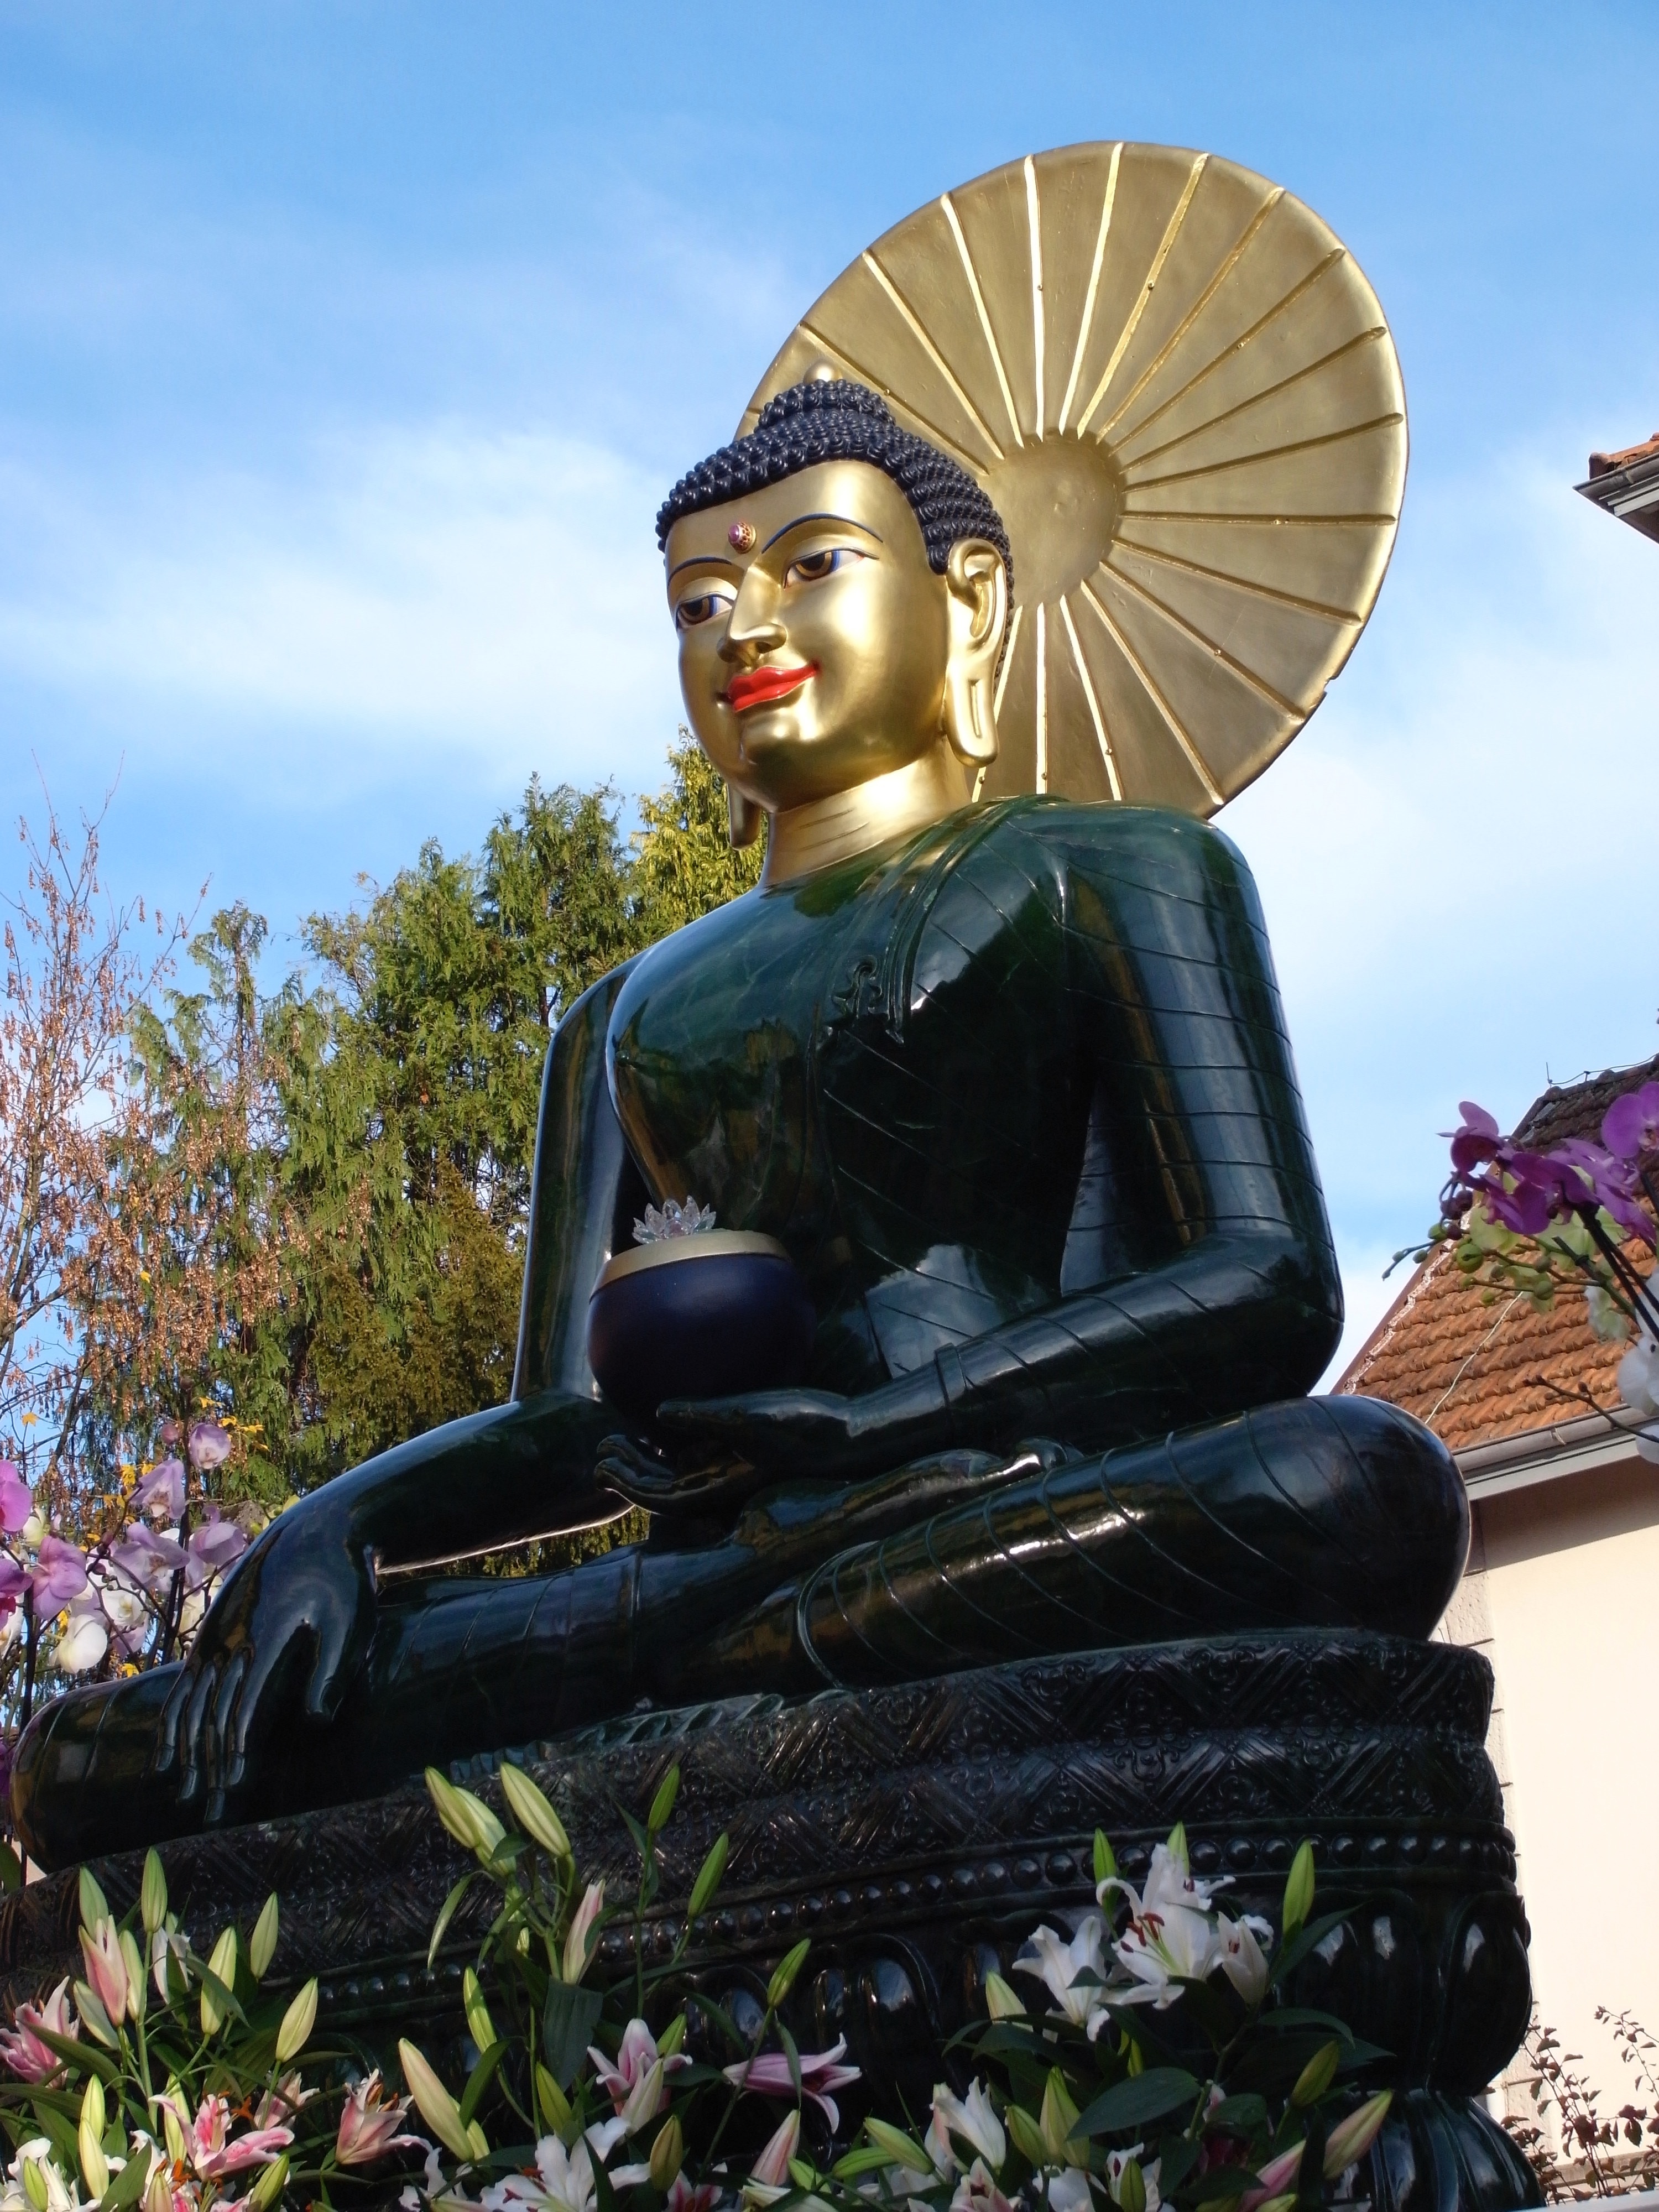
tree, monument, statue, tourism, leisure, artwork, sculpture, temple, buddha, lucerne, jade, gautama buddha